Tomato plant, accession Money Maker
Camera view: bottom (45 deg); turntable rotation: 180 degrees
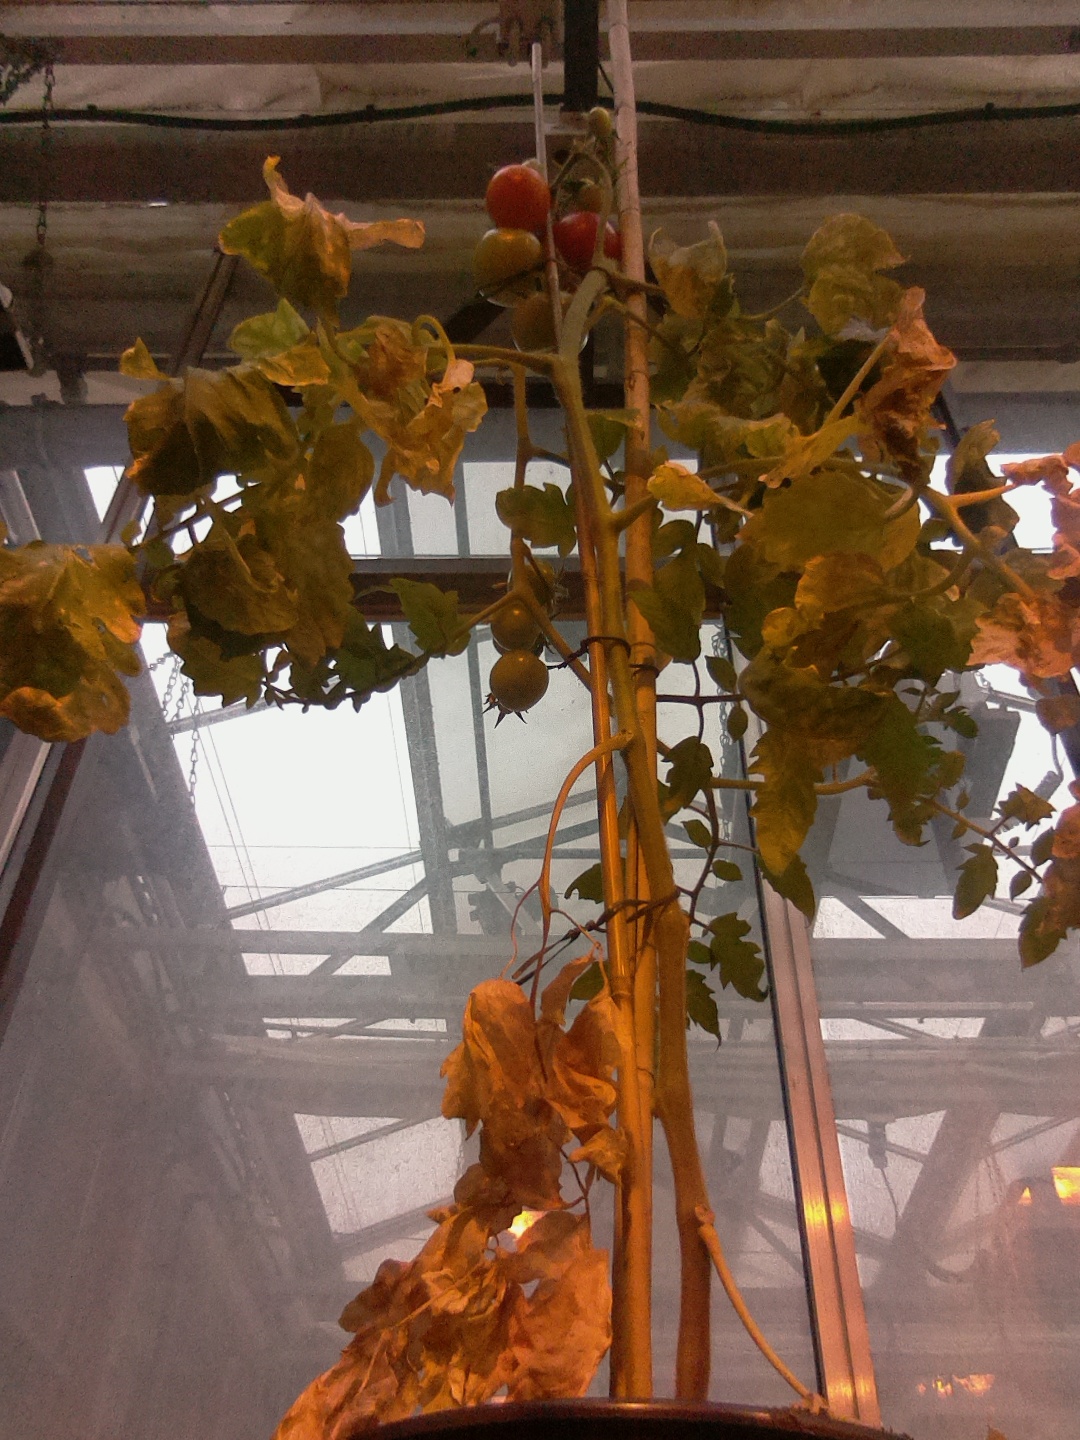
BBCH growth stage 81: 10%-20% of fruits show typical fully ripe color